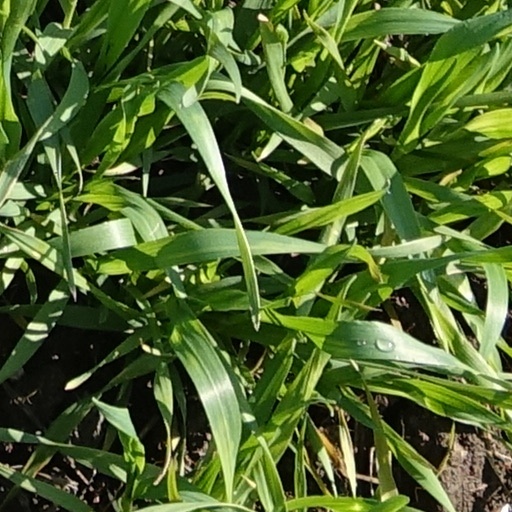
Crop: wheat